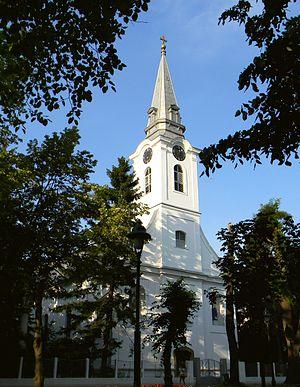
Le diocèse de Subotica est un diocèse catholique de rite romain ; il est situé en Serbie. Son siège est situé à Subotica, dans la province de Voïvodine. Il est actuellement administré par l'évêque János Pénzes.
Kula est une ville et une municipalité de Serbie situées dans la province autonome de Voïvodine. Elles font partie du district de Bačka occidentale. Au recensement de 2011, la ville comptait 17 973 habitants et la municipalité dont elle est le centre 43 162.
Cet article recense les monuments culturels du district de Bačka occidentale en Serbie.